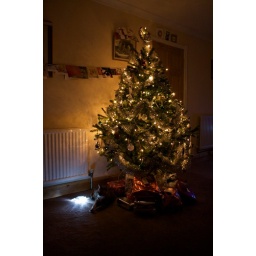
The tree goes up, the cat goes under